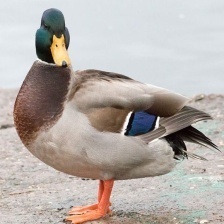
Species: MALLARD DUCK
Scientific name: ANAS PLATYRHYNCHOS
ImageNet parent category: drake